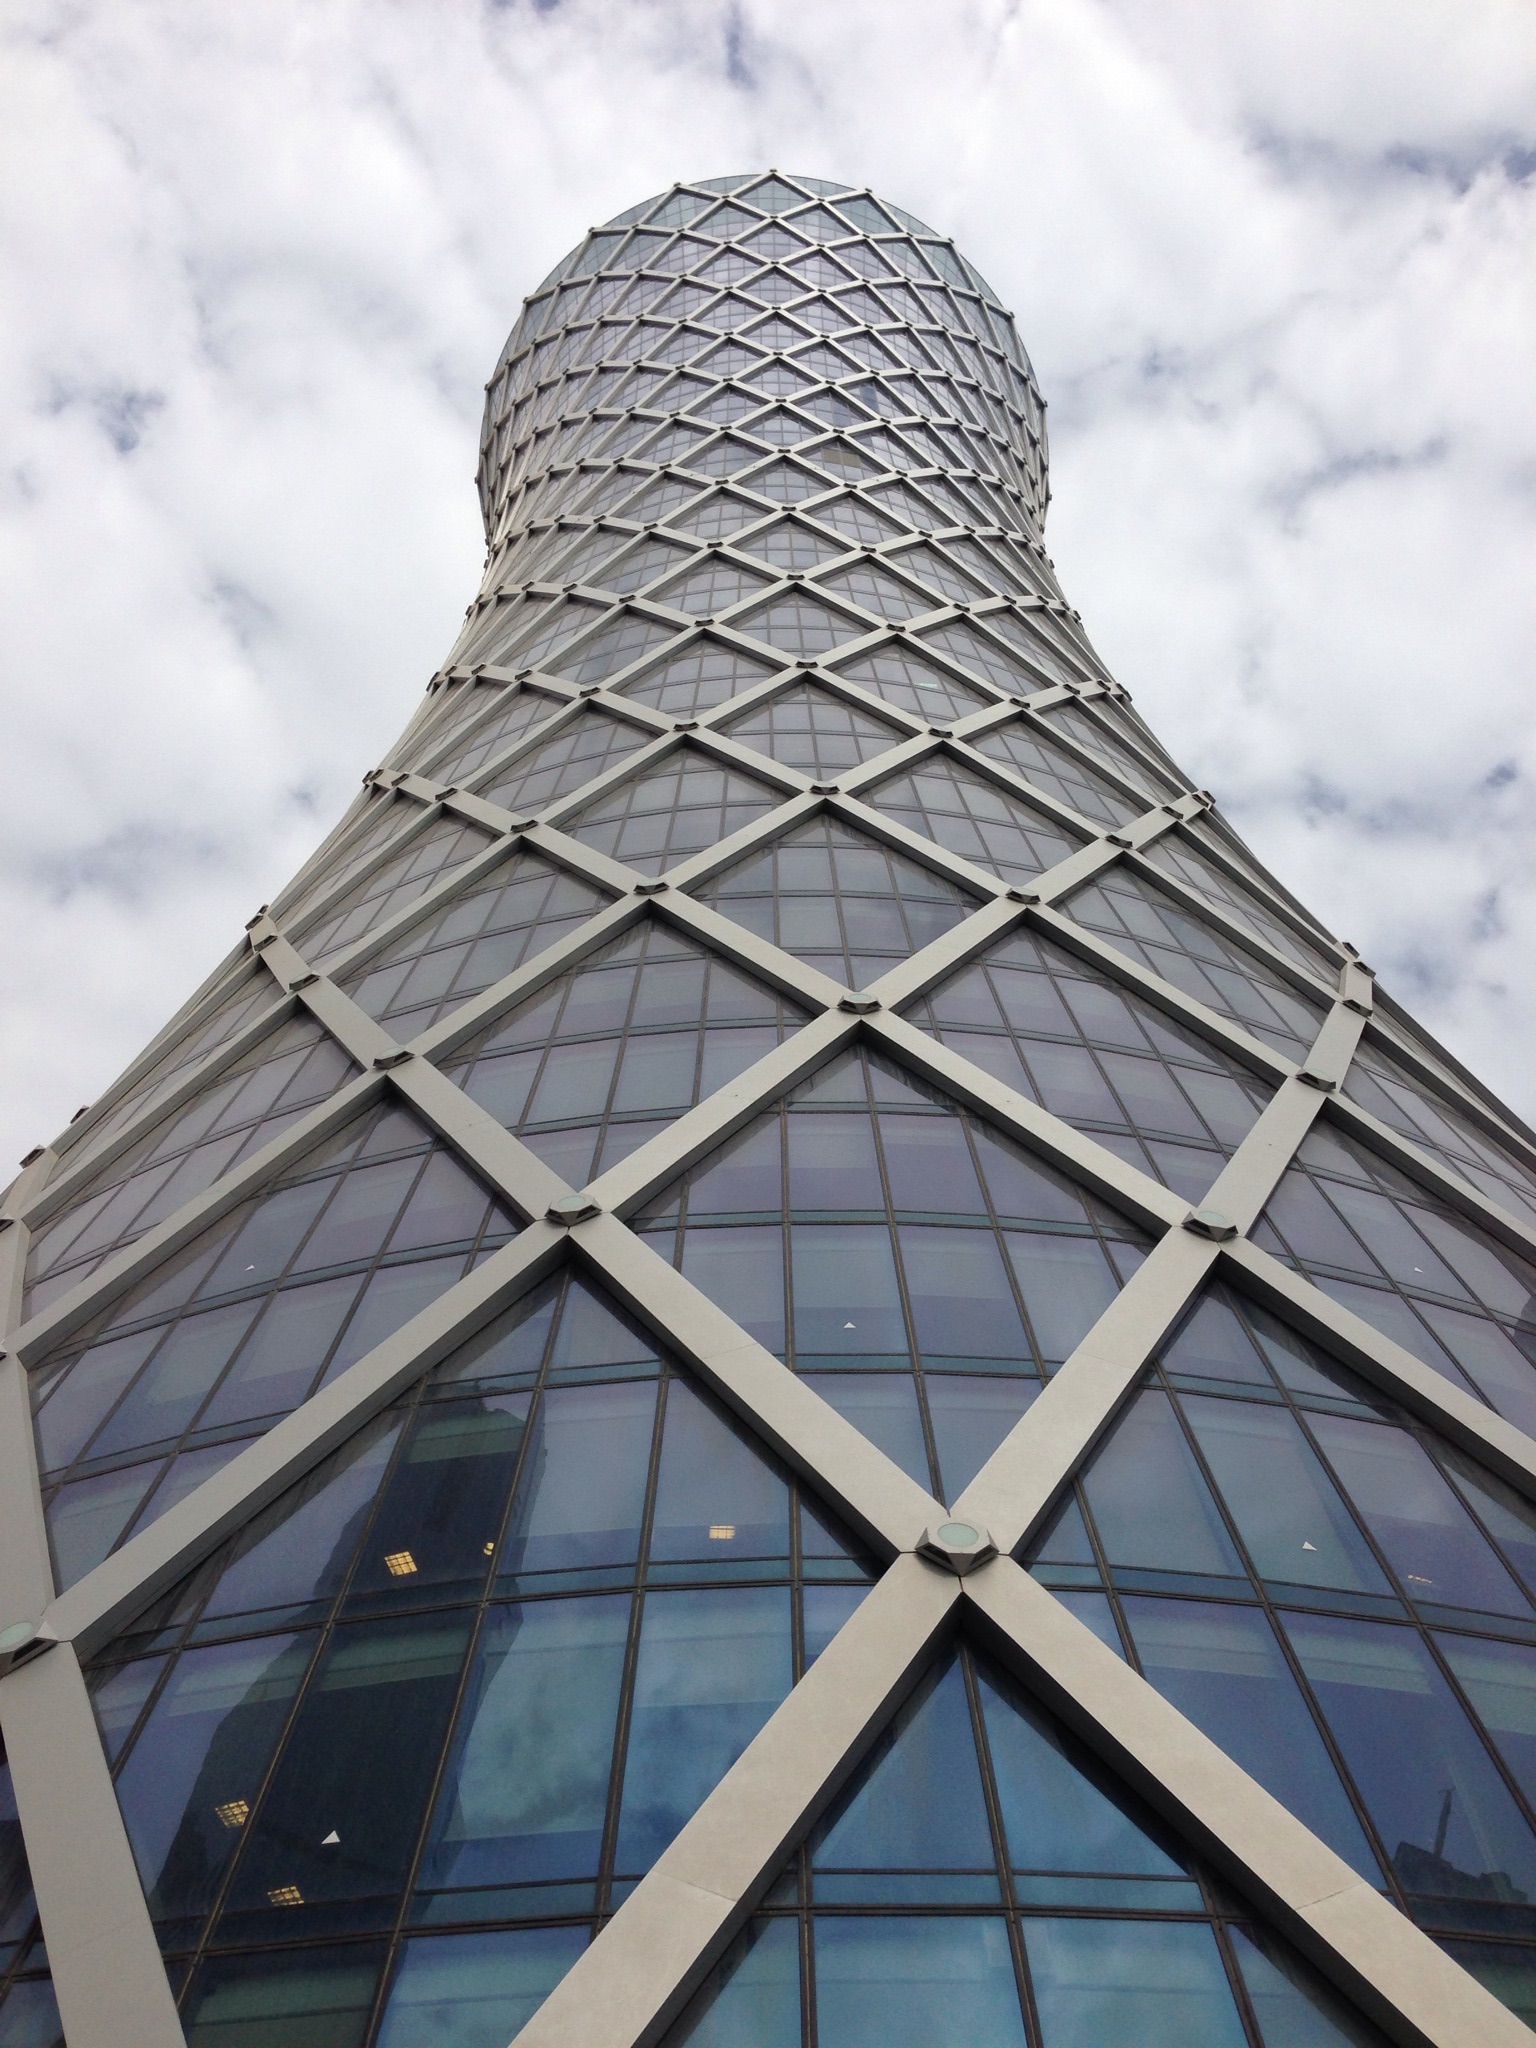
architecture, roof, building, skyscraper, tower, landmark, facade, blue, symmetry, dome, daylighting, outdoor structure